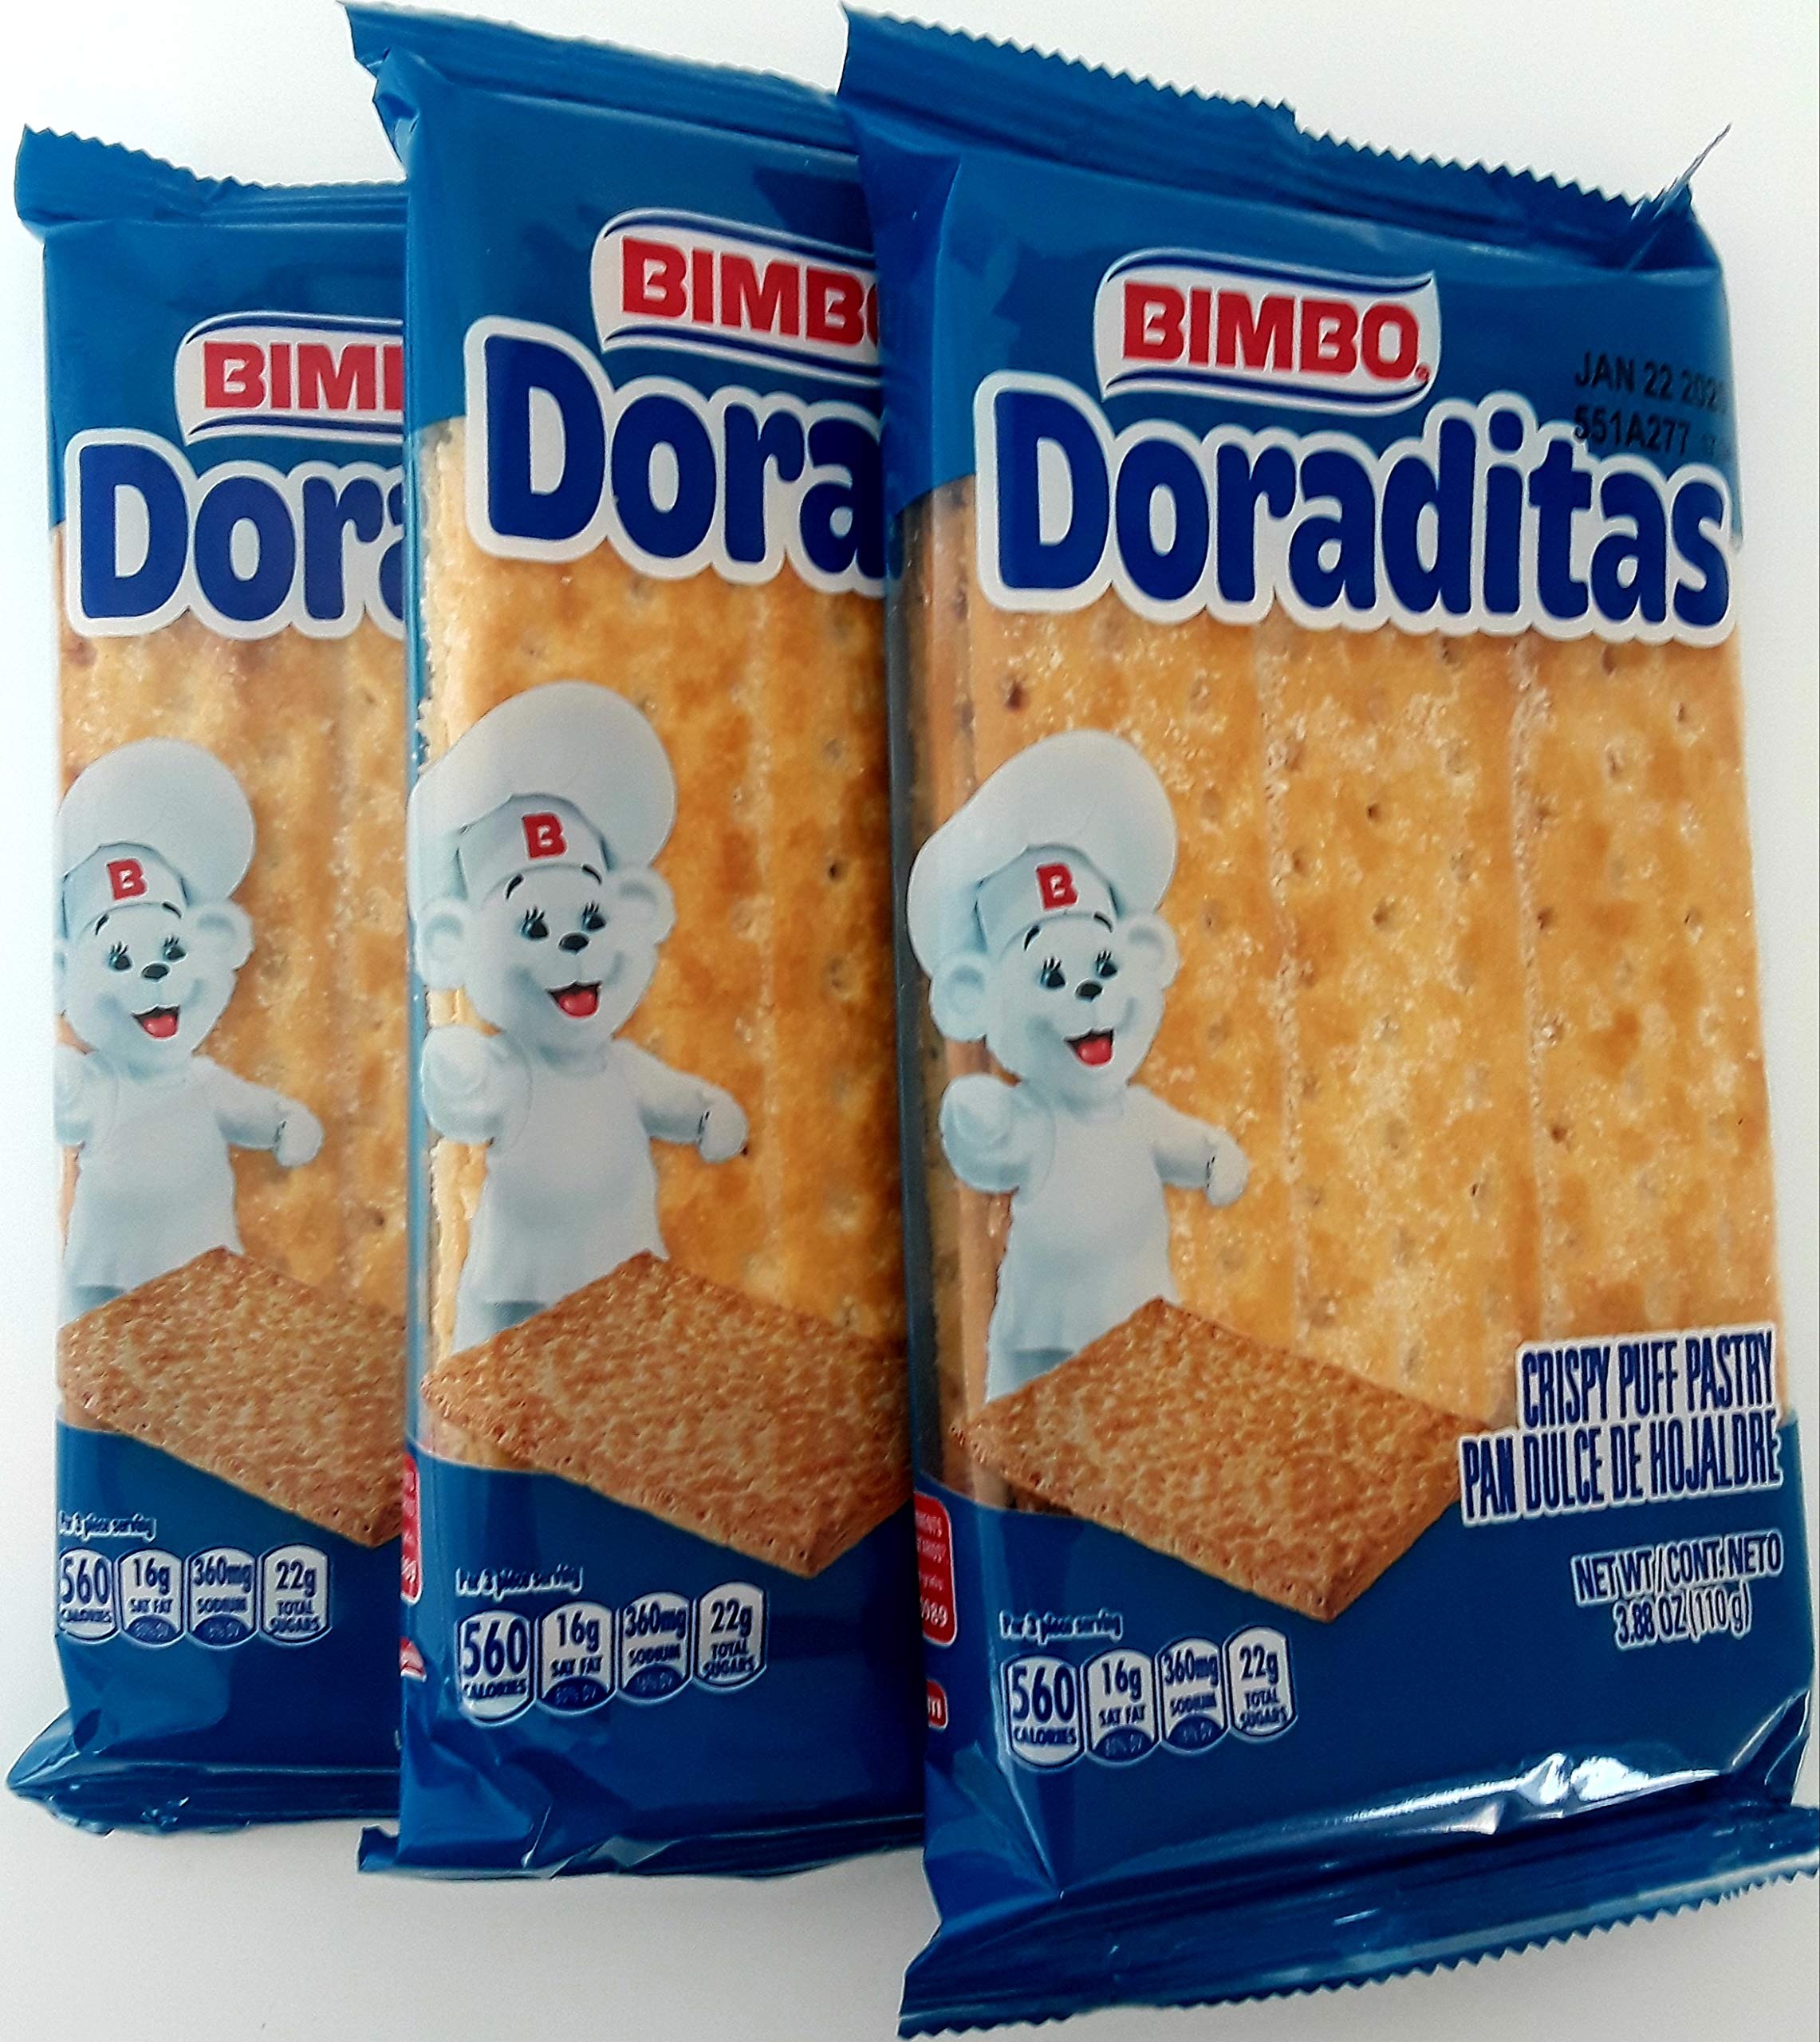
Item Name: BIMBO CRISPY PUFF PASTRY, DORADITAS 6-3.88oz PACKS INCLUDED
Product Description: Snack Puffs
Value: 23.28
Unit: Ounce

Price: 1.52